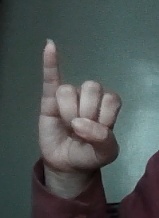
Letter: meem